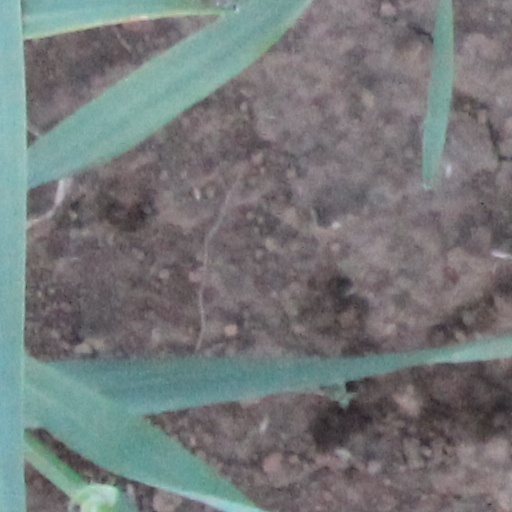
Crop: wheat